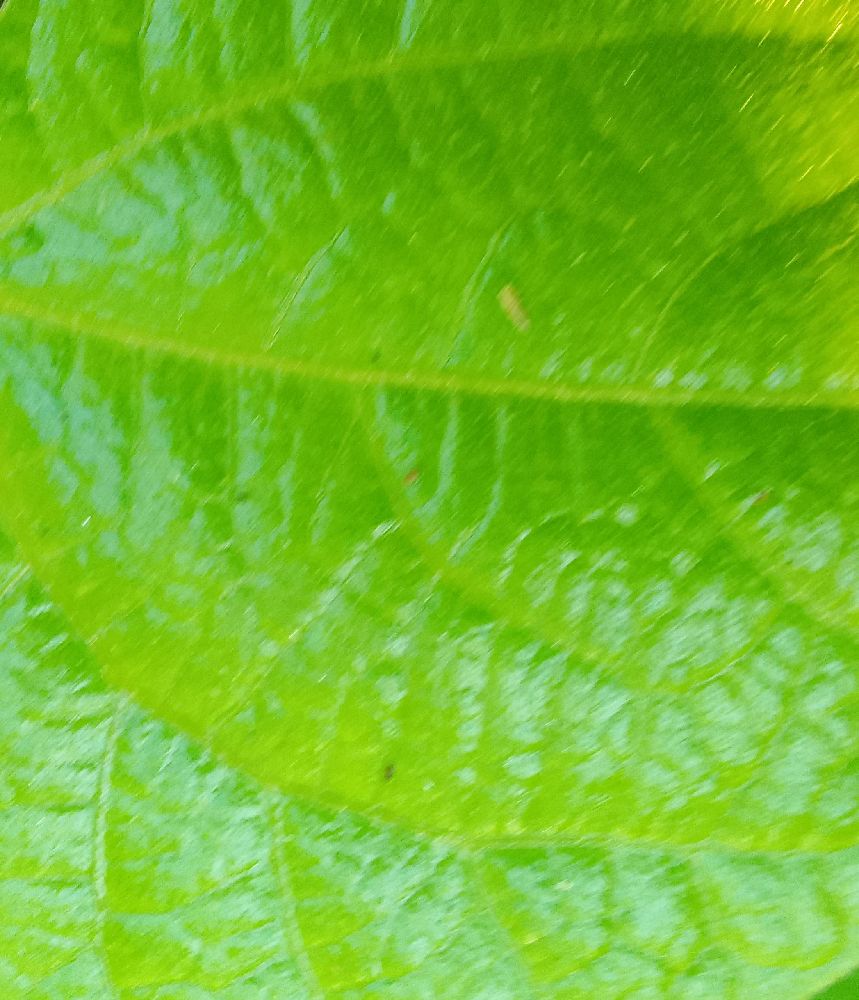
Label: healthy